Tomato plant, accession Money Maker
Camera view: bottom (45 deg); turntable rotation: 330 degrees
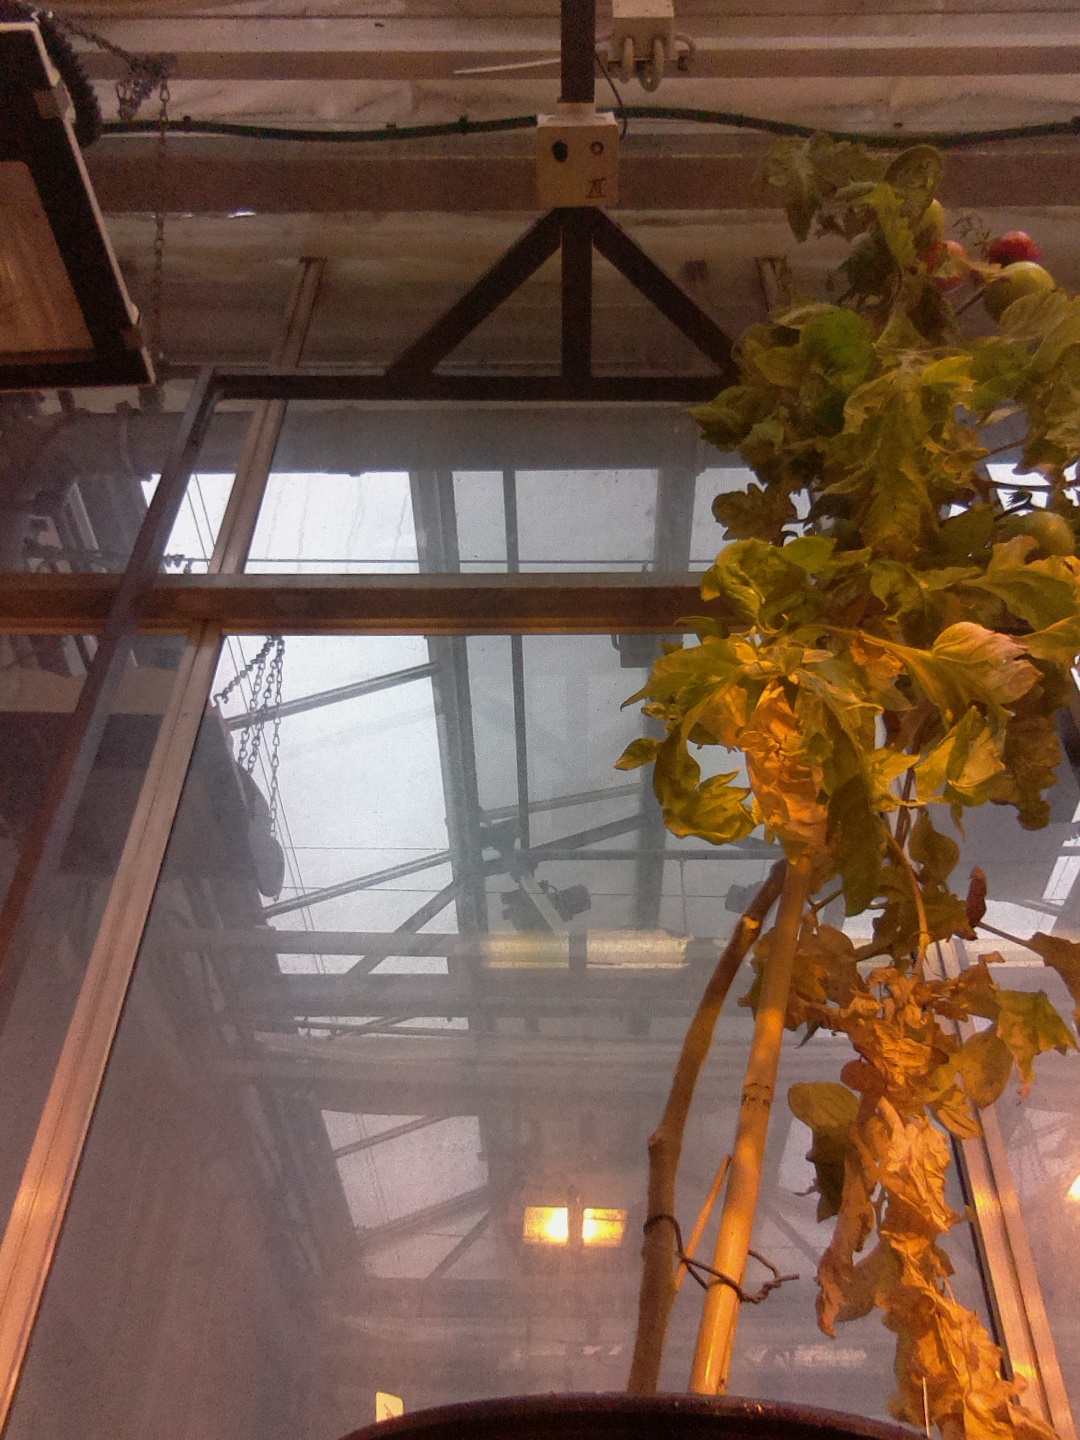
BBCH growth stage 84: 40%-50% of fruits show typical fully ripe color